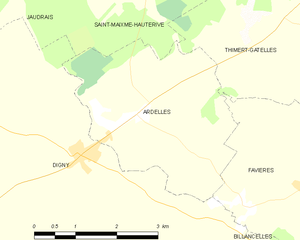
Carte d'Ardelles et des communes limitrophes.
Ardelles est une commune rurale française du département d'Eure-et-Loir en région Centre-Val de Loire. Administrativement, Ardelles, située à une altitude moyenne de 227 mètres, est rattachée à l'arrondissement de Dreux.